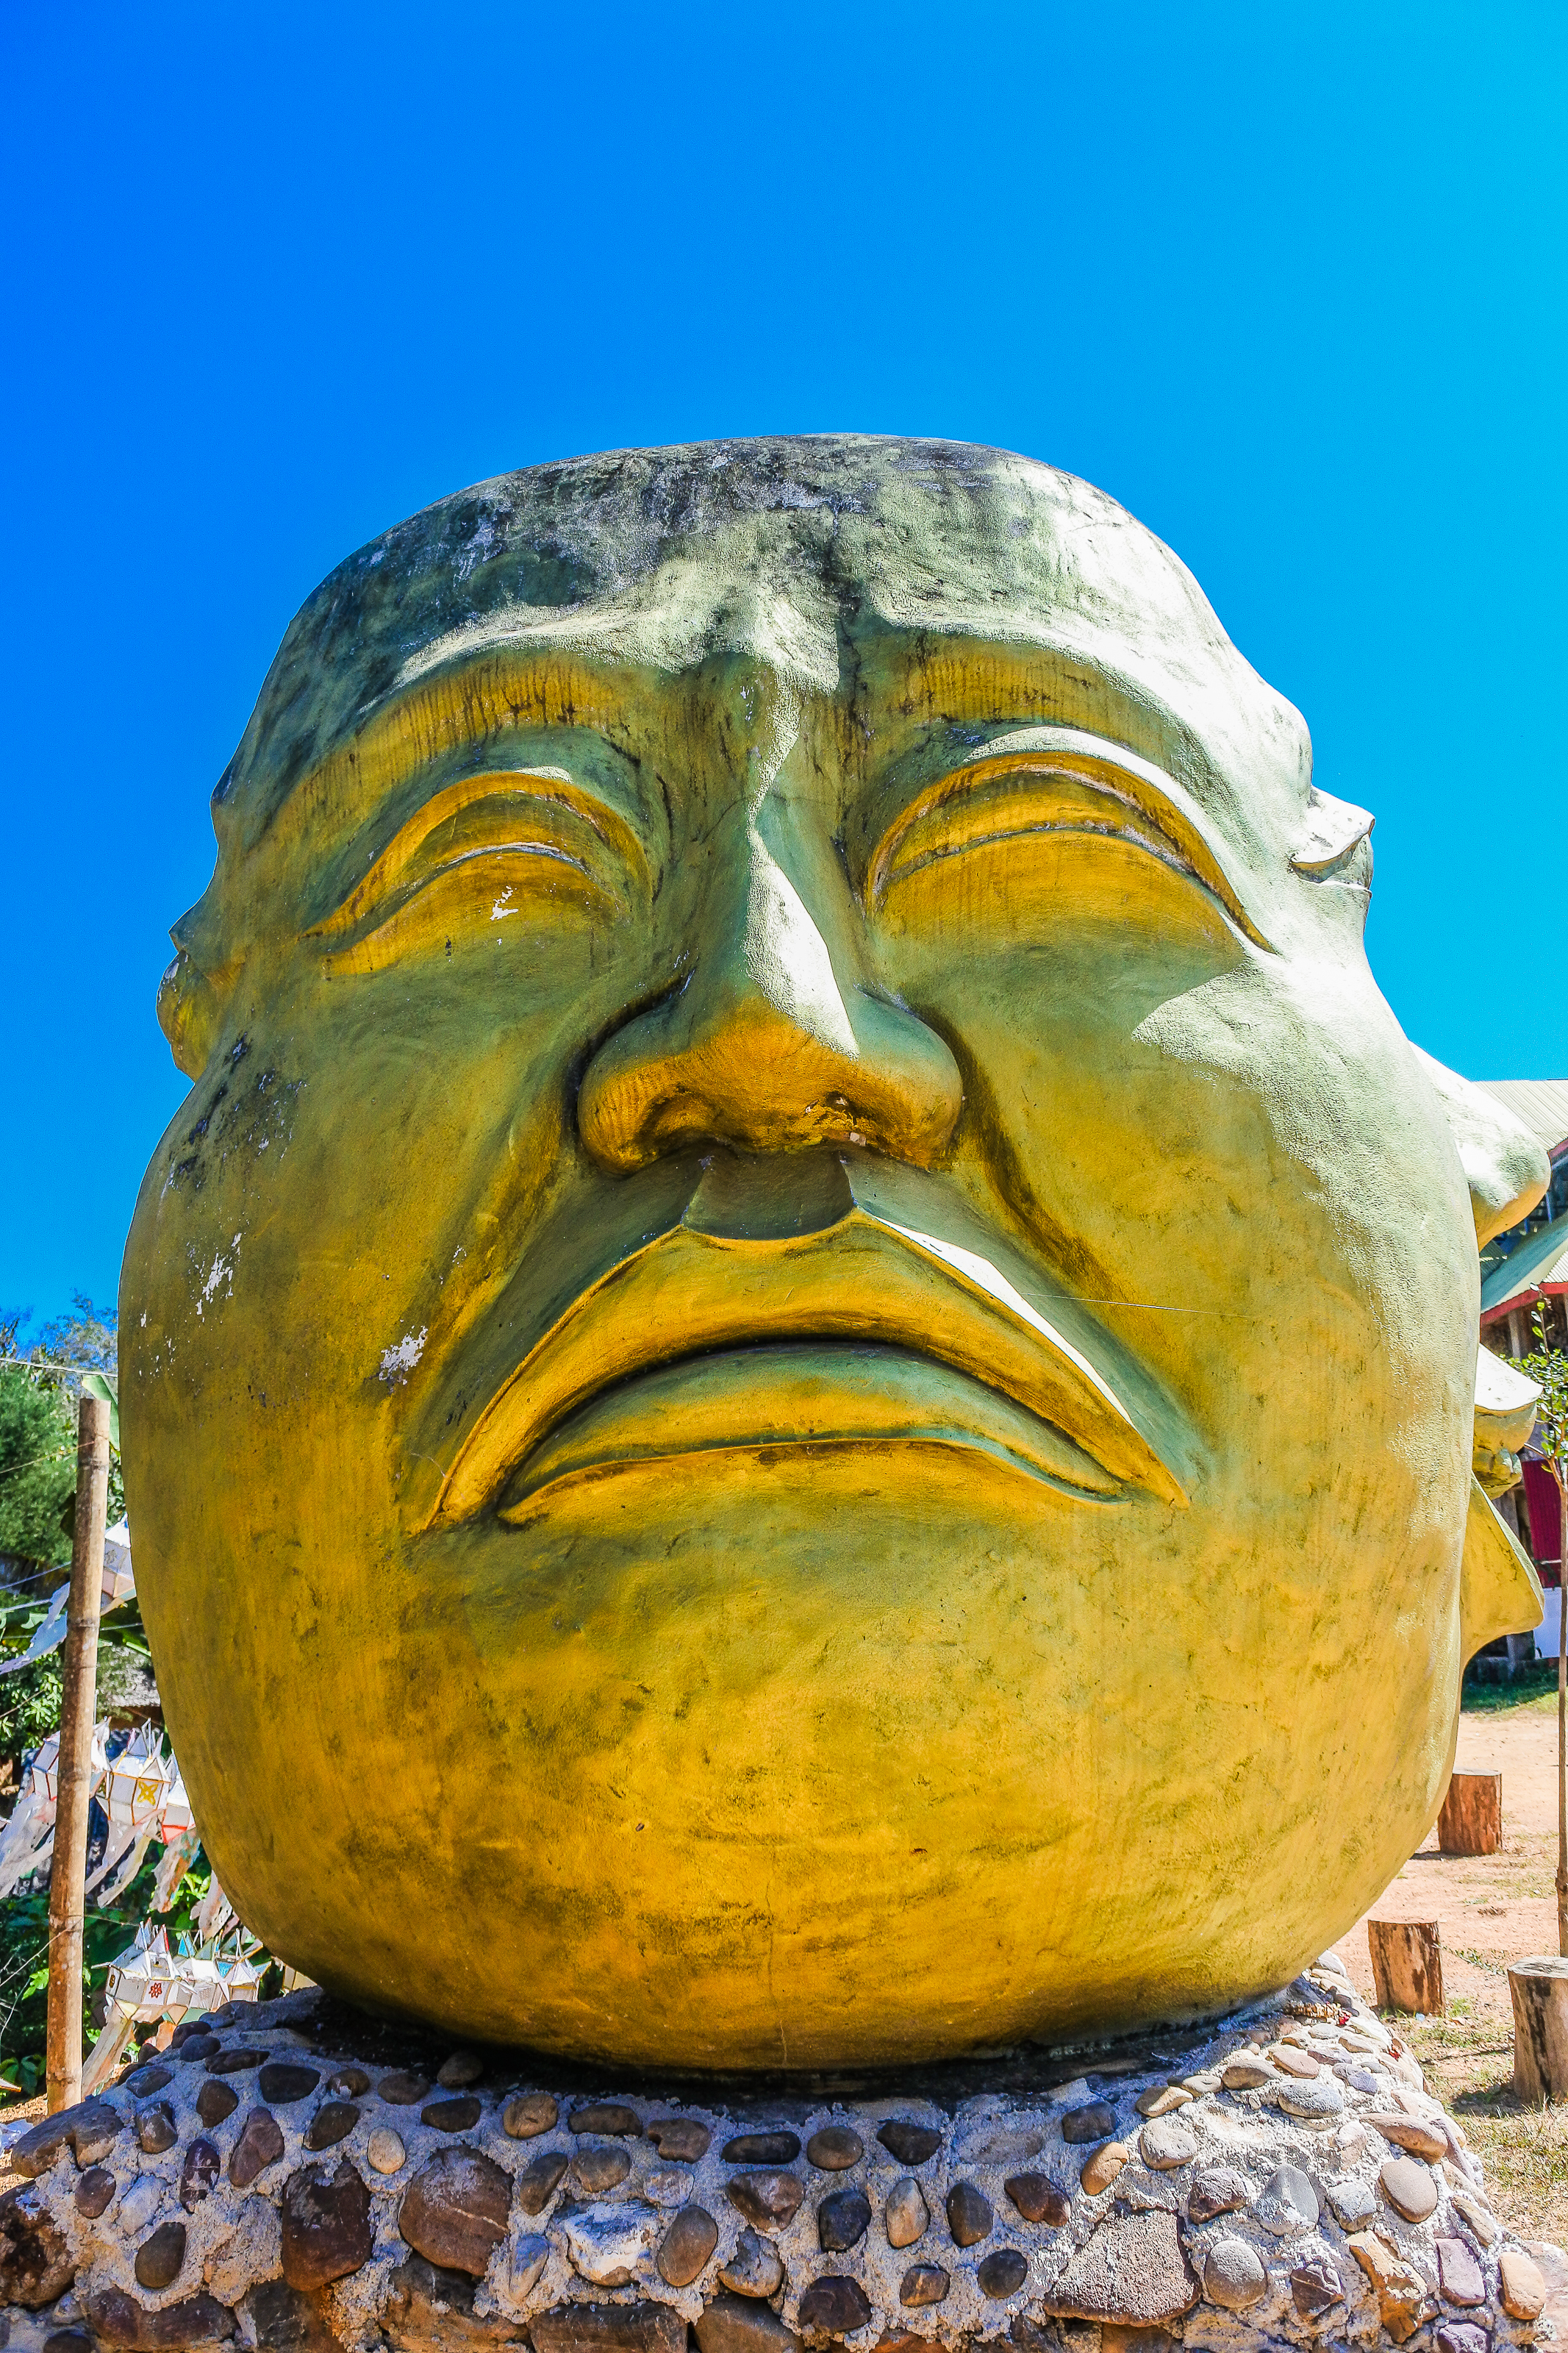
country, hut, rural, northern, beautiful, son, leaves, thailand, luxuriant, season, landmark, nobody, sky, new, rain, agricuture, natural, thai, ancient, morning, bamboo, hong, light, bridge, fields, sunrise, flags, tourism, sun, mist, mae, popular, art, famous, green, historic, nature, countryside, asia, sutongpe, rice, outdoor, cuture, horizon, wooden, sunset, temple, river, travel, landscape, sculpture, yellow, statue, head, architecture, stone carving, monument, fictional character, plant, history, ancient history, historic site, vacation, rock, smile, carving